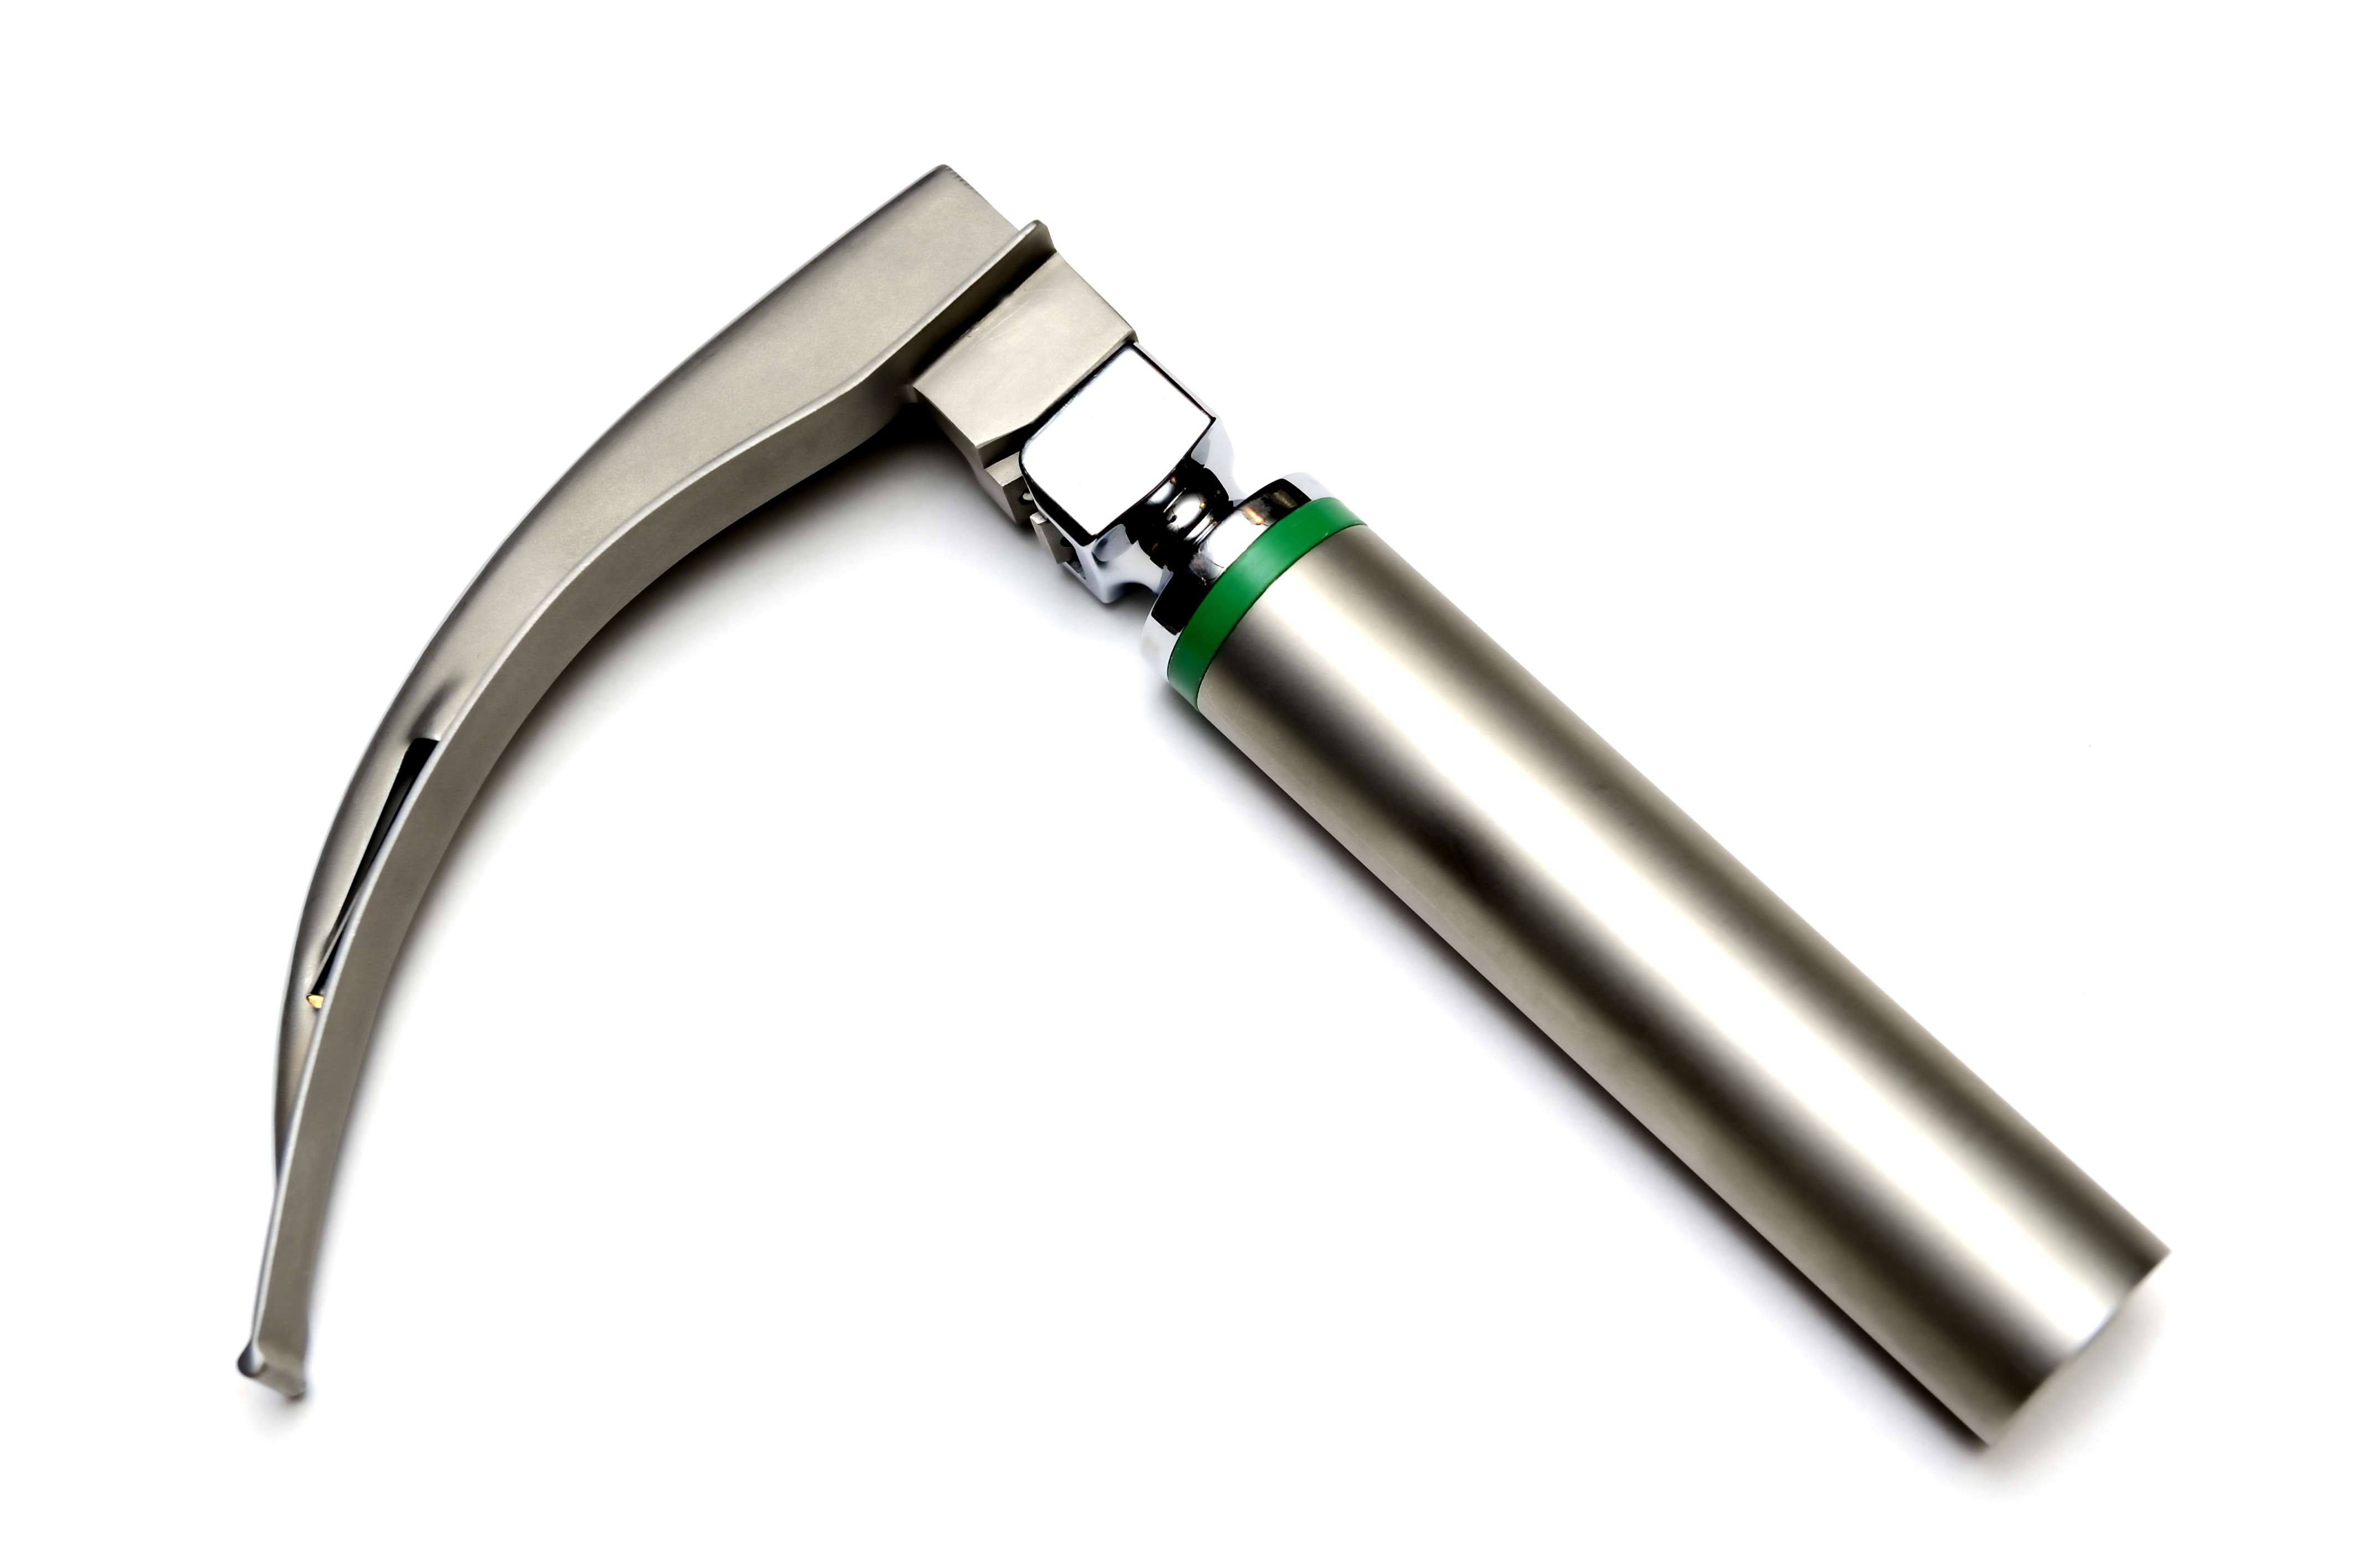
isolated, stainless steel, tap, brass, silver, breathing, medical, doctor on call, emergency medical services, laryngoscope, emergency medicine, artificial respiration, intubation